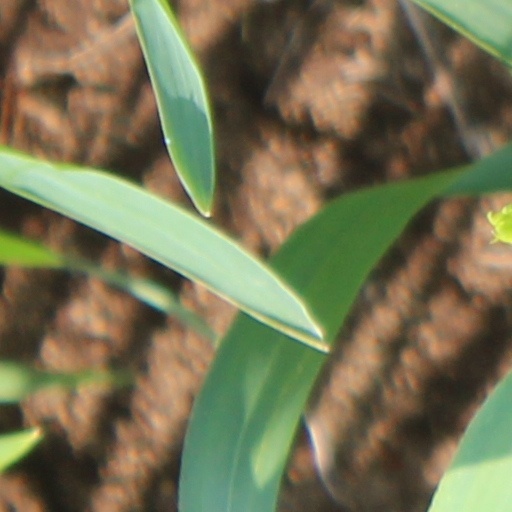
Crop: wheat